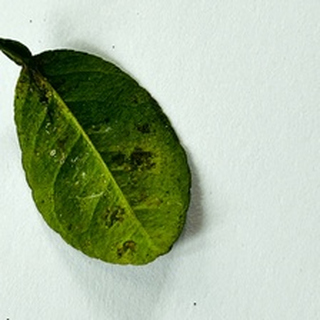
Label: lemon_bacterial_blight